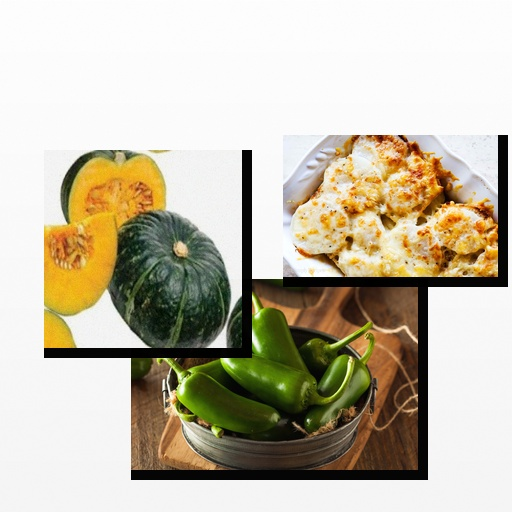
Food items: turnip, pumpkin, jalapeno